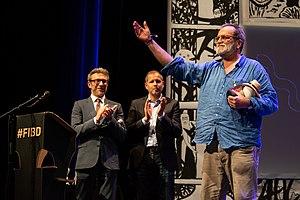
Cérémonie des Fauves, Festival International de la Bande Dessinée d'Angoulême 2020.
Emmanuel Moynot est un auteur de bande dessinée français né le 15 avril 1960.